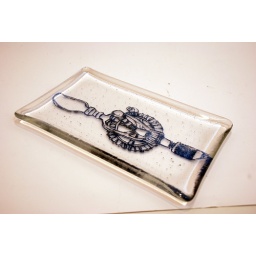
handprinted glass plate by LeJaI love this one.. gotta remember to make Tim one for Christmas!